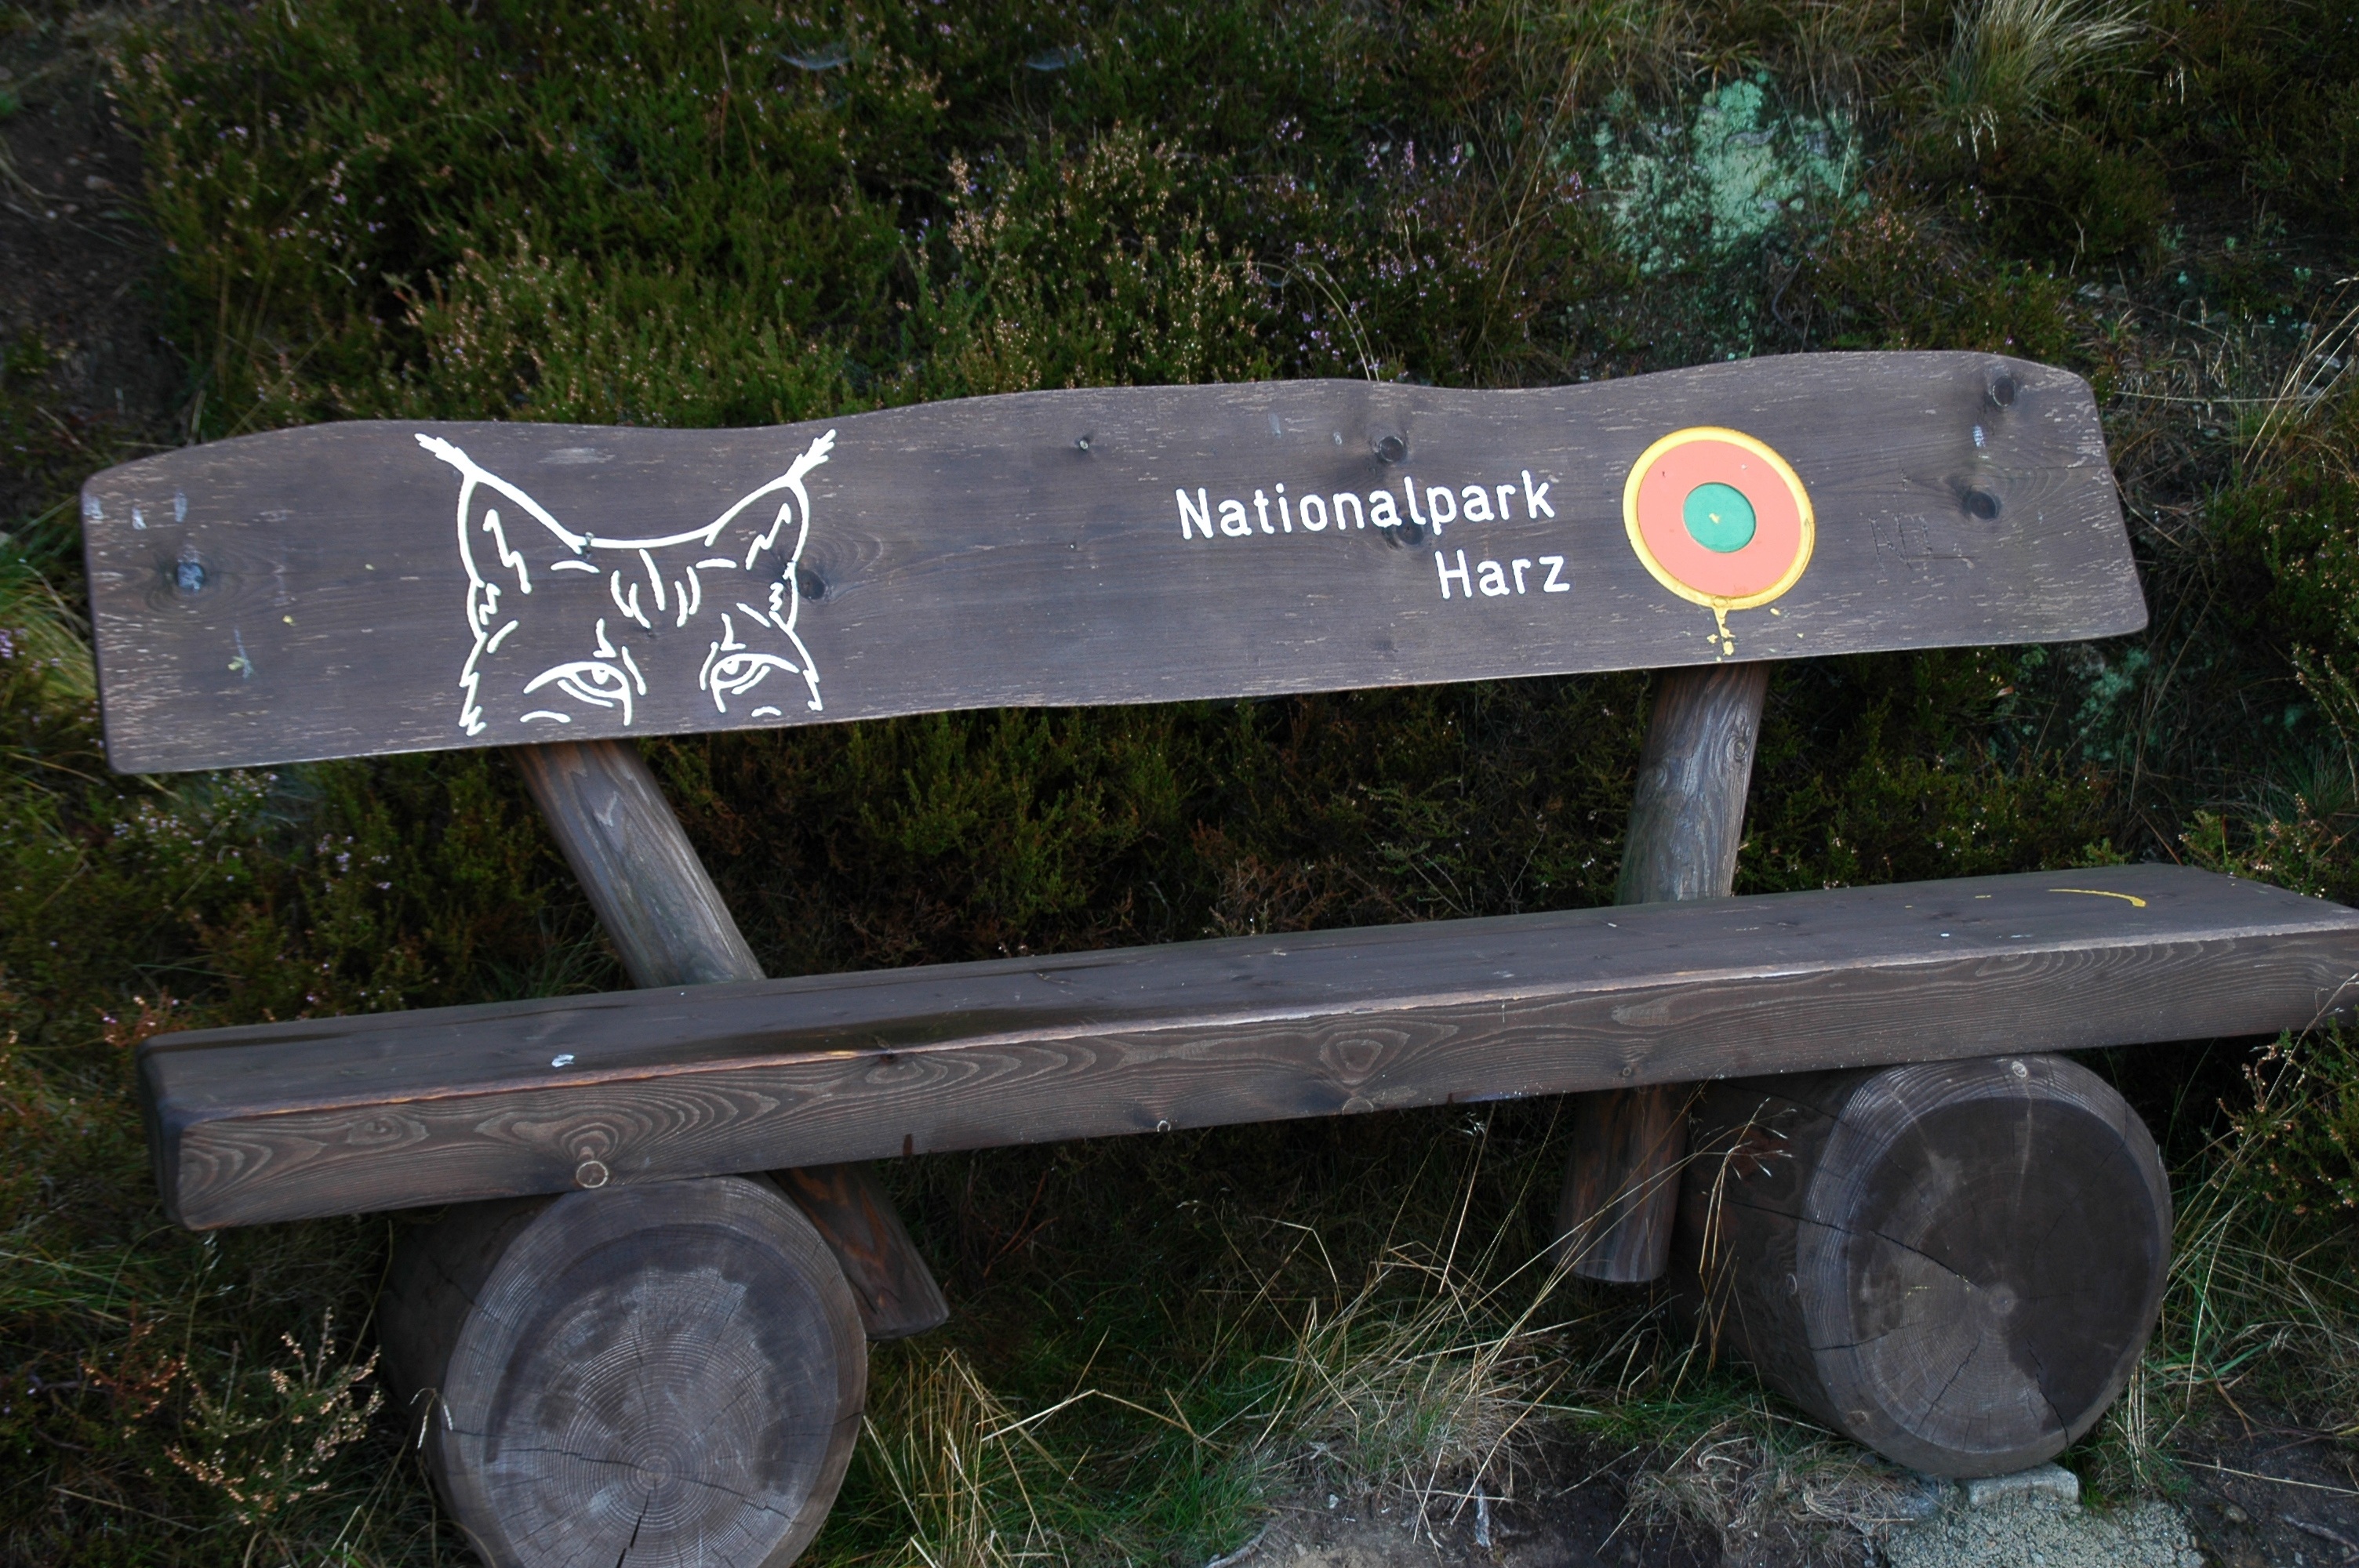
vehicle, national park, sculpture, memorial, bank, resin